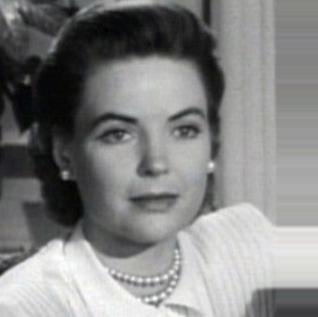
Age: 28